Xhem Hasa

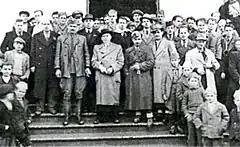
The Albanian National Meeting in the city of Tetovo (center left, Xhem Hasa and center right, Mefail Shehu).

After the fall of Greece and Yugoslavia in April 1941, Hasa returned to Gostivar, where he gathered local Albanians to form a group of fighters who occupied Gostivar. In the autumn of 1943, Germany occupied all of Albania after Italy had capitulated. The Balli Kombëtar made a deal with the Germans and formed a collaborationist government in Tirana which continued its war with the LANÇ and Yugoslav Partisans. Xhem Hasa and his battalion was incorporated into the Balli Kombëtar. Hasa's victories in battles led to his elevation as the commander of the Balli Kombëtar in Macedonia.